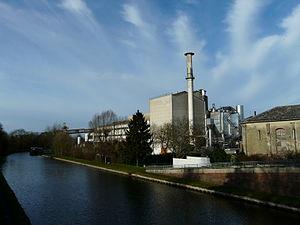
Le canal de Saint-Quentin et la verrerie à Masnières
Masnières est une commune française située dans le département du Nord, en région Hauts-de-France.
La Verrerie de Masnières fut créée en 1818 par François Boulanger à Masnières dans le département du Nord.